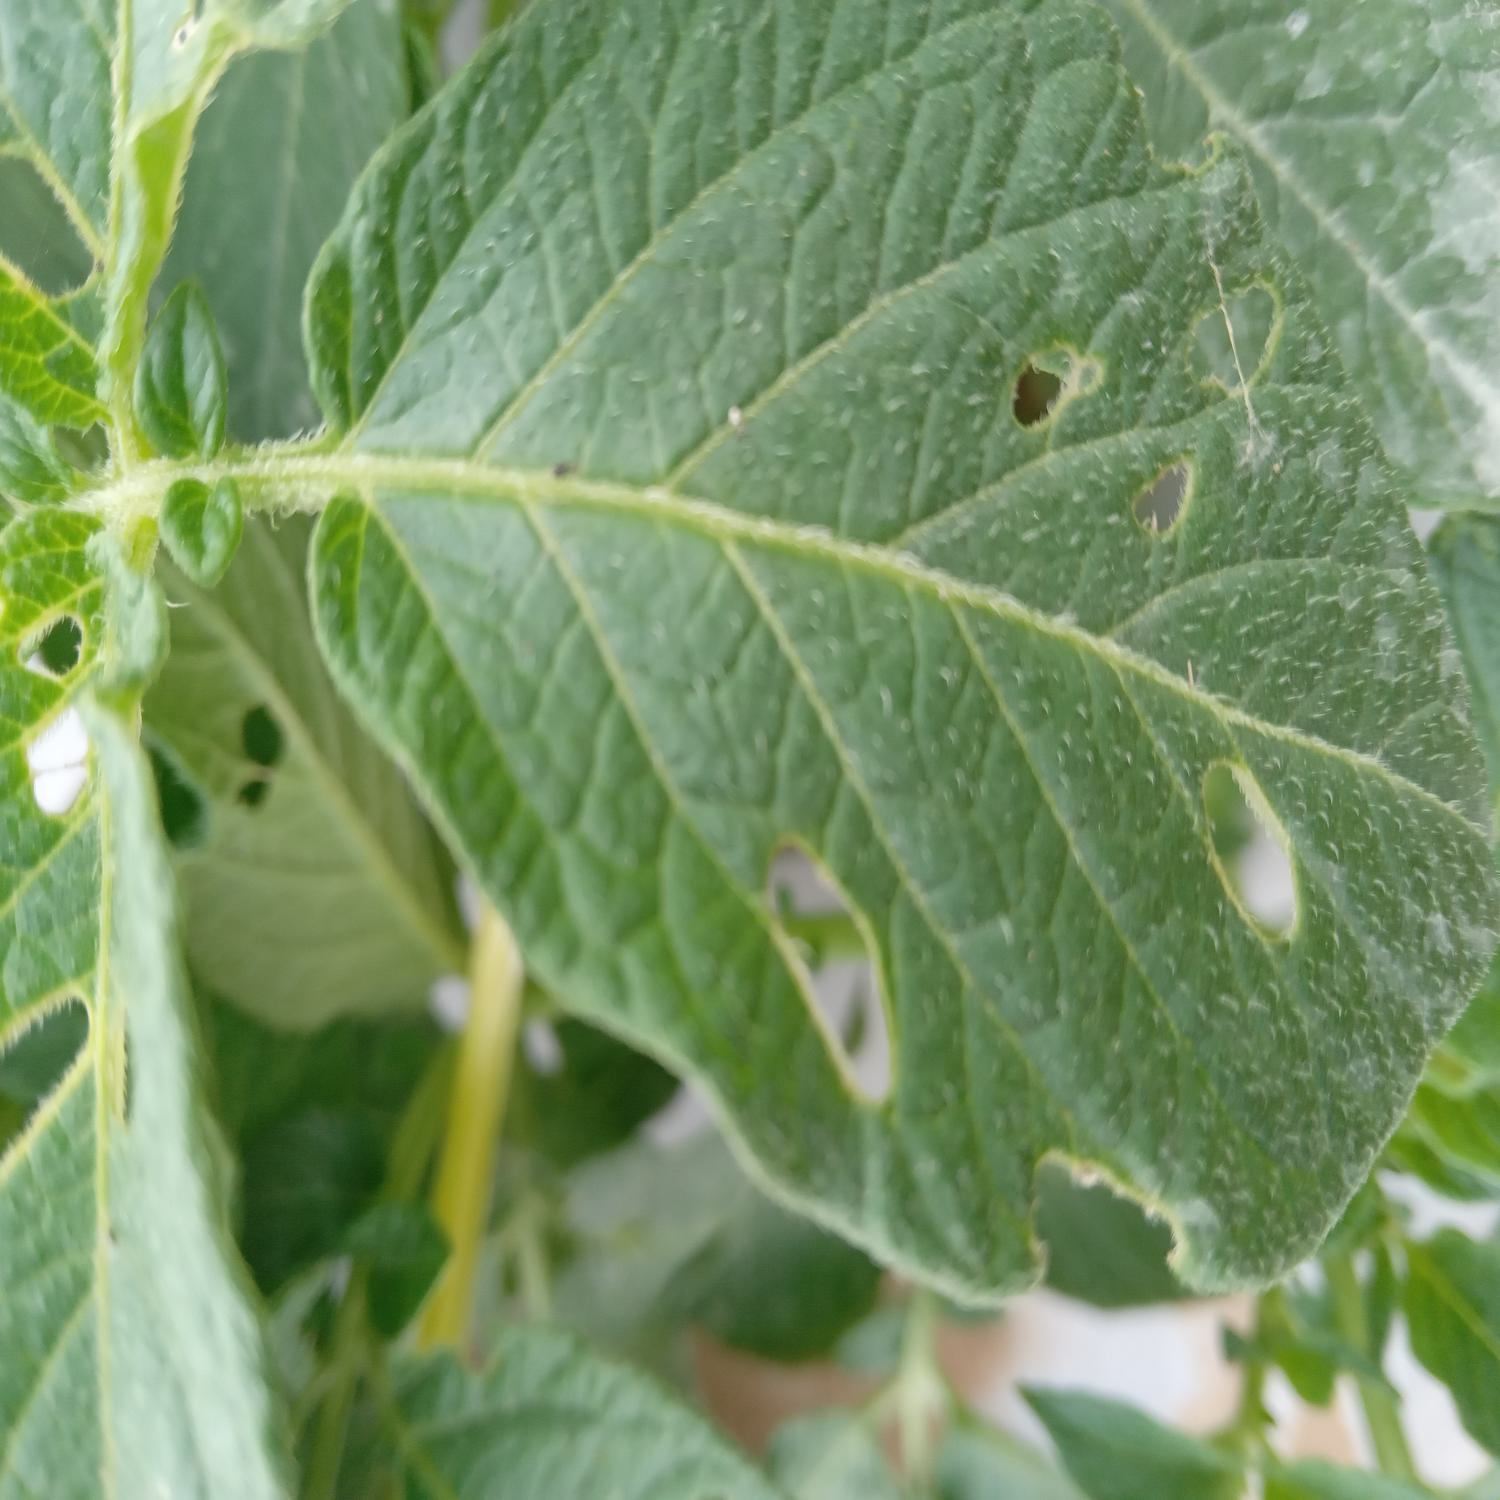
Label: Pest